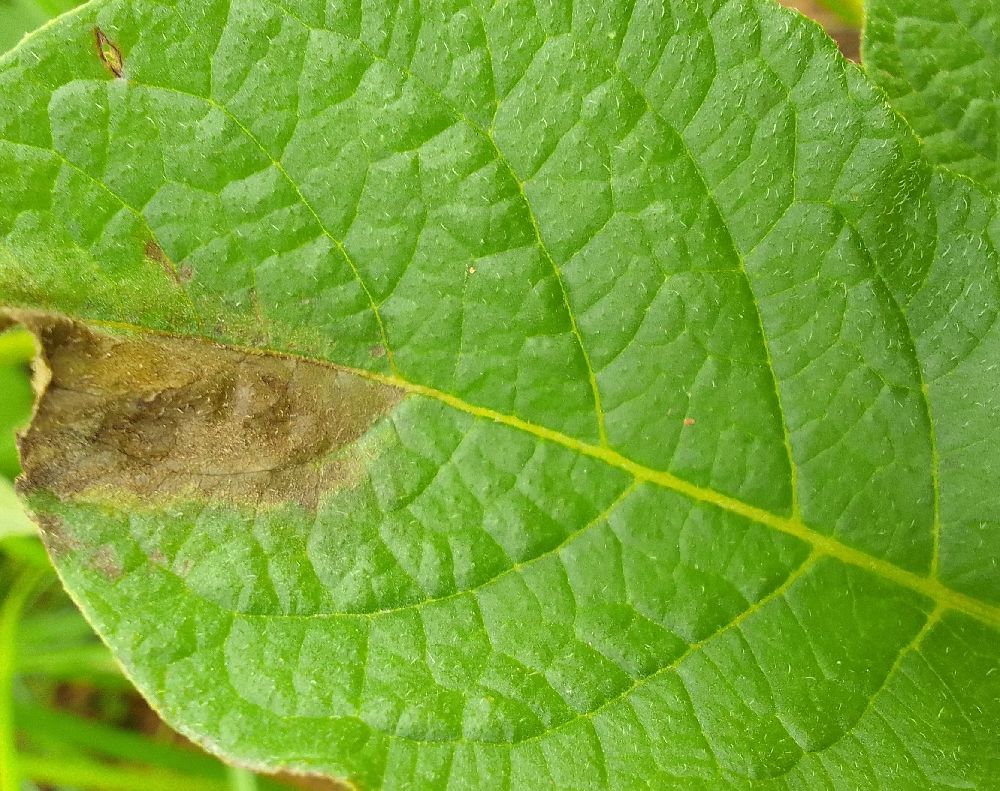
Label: Late blight